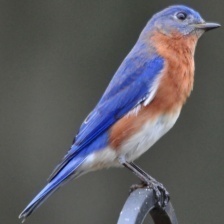
Species: EASTERN BLUEBIRD
Scientific name: SIALIA SIALIS